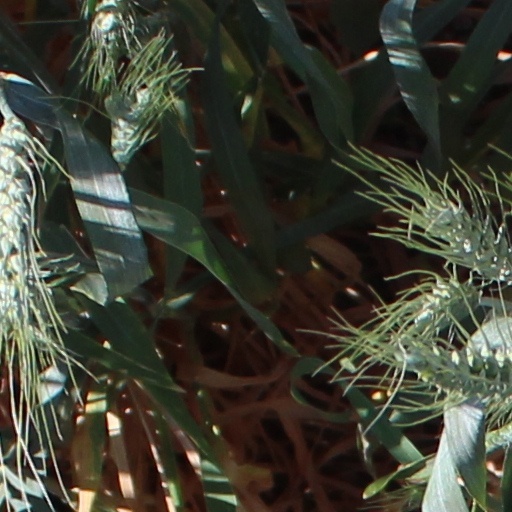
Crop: wheat